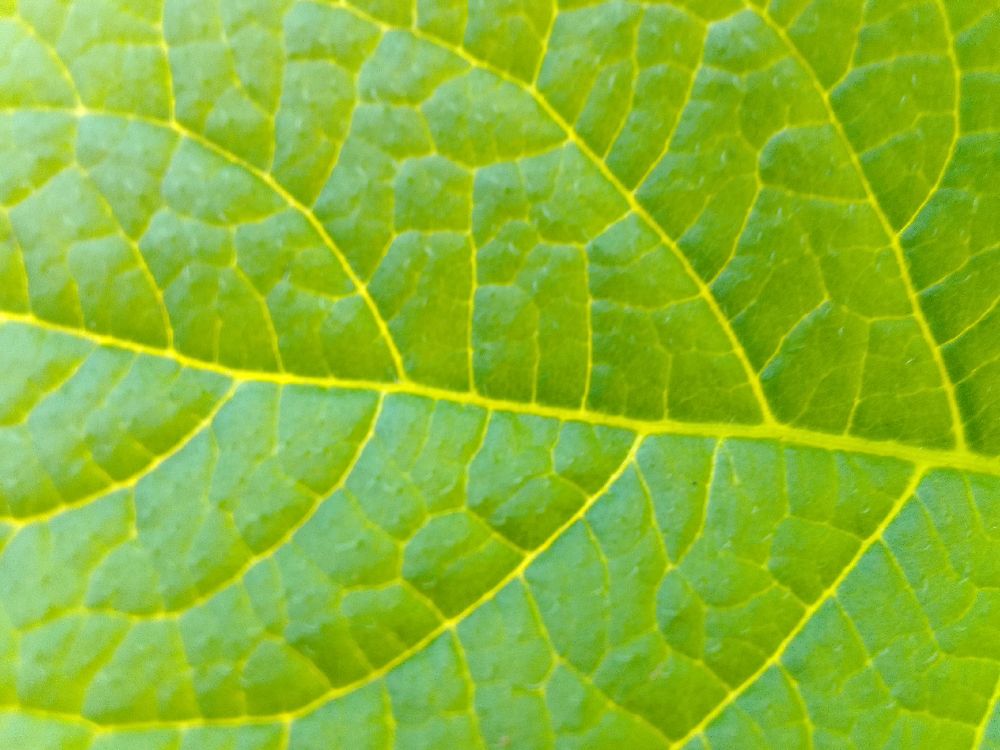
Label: Healthy